Pedro Fróilaz de Traba

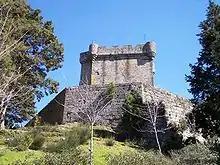
Castle of Sobroso, where Pedro surprised and besieged Queen Urraca.

On 18 May 1116 Urraca granted Diego a charter that was subscribed by Pedro, indicating that at least initially he too was drawn into the alliance with the queen. But when Urraca campaigned against Gómez Núñez, whose lands guarded the roads into Portugal from Galicia, she was surprised and besieged in Sobroso by Pedro in alliance with the Countess Theresa. The queen was forced to retreat to Compostela and thence to León. Pedro's breach with Urraca mirrored a temporary change in his relations with Diego. Not perfectly respecting his oath to the archbishop, in 1116 Pedro was chased by Diego from the territories of his archiepiscopal lordship into the mountains around Deza. The "Historia" also records that he led raids to scoff serfs and cattle.